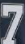
Number: 7